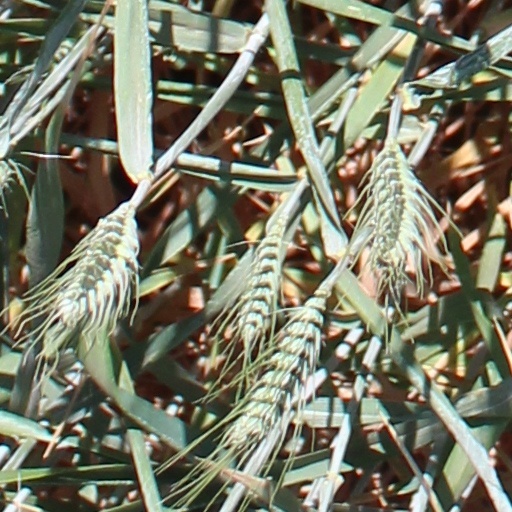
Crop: wheat